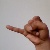
The image shows a hand gesture representing the letter 'J' in Indian Sign Language.